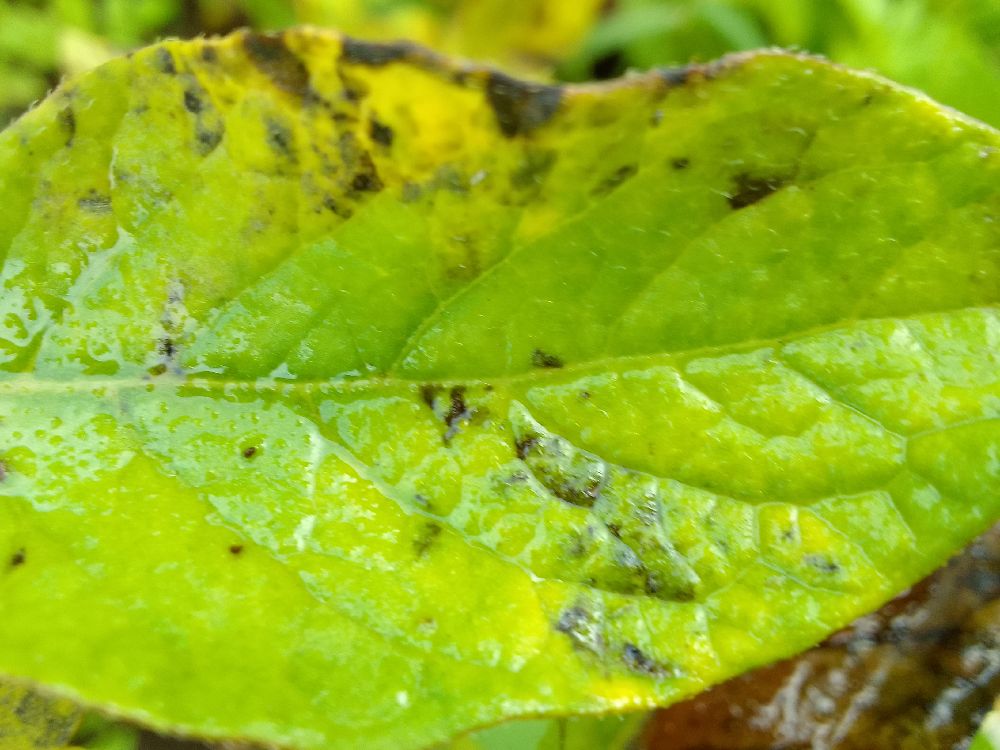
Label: Early blight